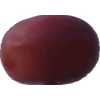
Label: pink_grape